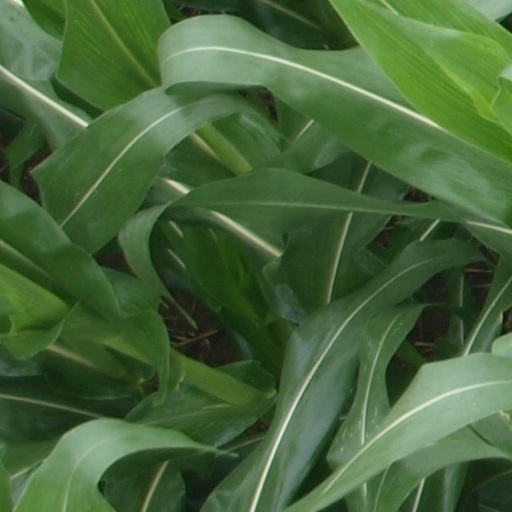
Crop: maize; corn